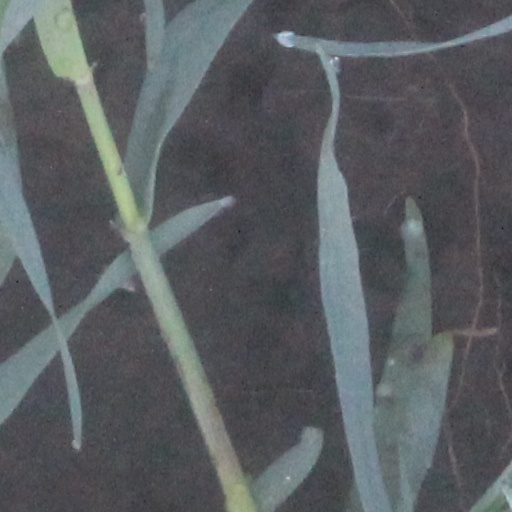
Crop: wheat